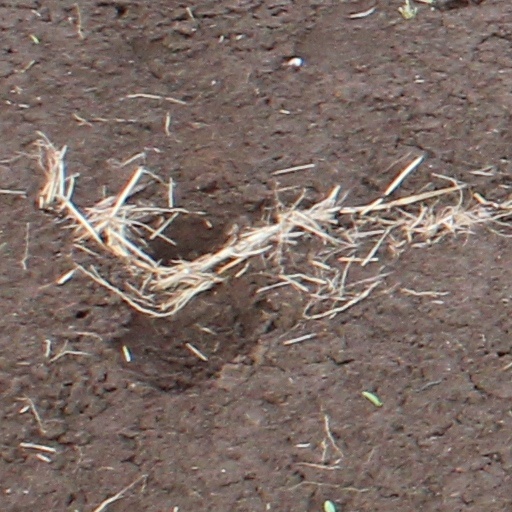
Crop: wheat